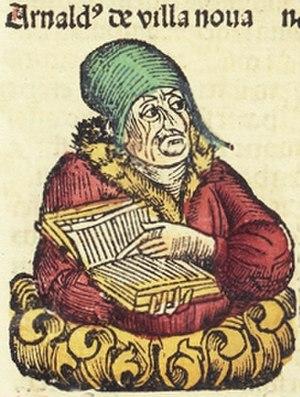
Les discours sur le vin et la santé ont évolué au cours de l'histoire. Le vin a longtemps été considéré comme une boisson préservant la santé lorsqu'il était consommé avec mesure, et des vins médicinaux ont même été préconisés pour soigner certaines affections. Ces croyances ont été propagées par les autorités médicales jusqu'à la seconde moitié du XXᵉ siècle, avant d'être ébranlées par les études épidémiologiques et la compréhension de la chimie du vin.
Arnaud de Villeneuve, né vers 1240, peut-être en Aragon, et mort en 1311, est un illustre médecin et théologien valencien, du Moyen Âge. Il est un artisan de la réappropriation par les Européens de la médecine savante gréco-romaine après sa longue éclipse qui suit l'effondrement de l'Empire romain d'Occident. Par ses ouvrages, et son enseignement à Montpellier de la médecine de Galien, revue et simplifiée par Rhazès, il a fortement marqué les débuts de l'enseignement de la médecine à l'université.
L'aromatisation du vin est un procédé très ancien, qui remonte à l'Antiquité. Il s'agit soit d'améliorer un vin de qualité médiocre, soit de créer une boisson apéritive. Actuellement, les vins aromatisés titrent entre 16 % et 21 % d'alcool, et sont obtenus à partir de substances principalement amères ou aromatiques, selon des recettes qui sont spécifiques à chaque maison productrice. Entrent aussi dans cette catégorie des productions locales, artisanales ou ménagères, où le vin est servi après y avoir fait macérer, plus ou moins longtemps, des agrumes ou des petits fruits rouges.
L’œnothérapie est la médecine par le vin. La médecine populaire prétend que le vin doit conserver sa place dans le cadre d'une médecine préventive, mais il s'agit seulement du vin rouge, les vins blancs ou rosés n'auraient aucun intérêt du point de vue de la santé. La consommation d'un à deux verres de vin rouge par jour assurerait une réelle prévention. On notera qu'il n'y a aucun service d'œnothérapie dans un hôpital, qu'il n'y a pas d'enseignement spécialisé dans les universités et que les études qui sortent sont souvent commandées et analysées par des personnes ayant un intérêt dans le secteur viticole.